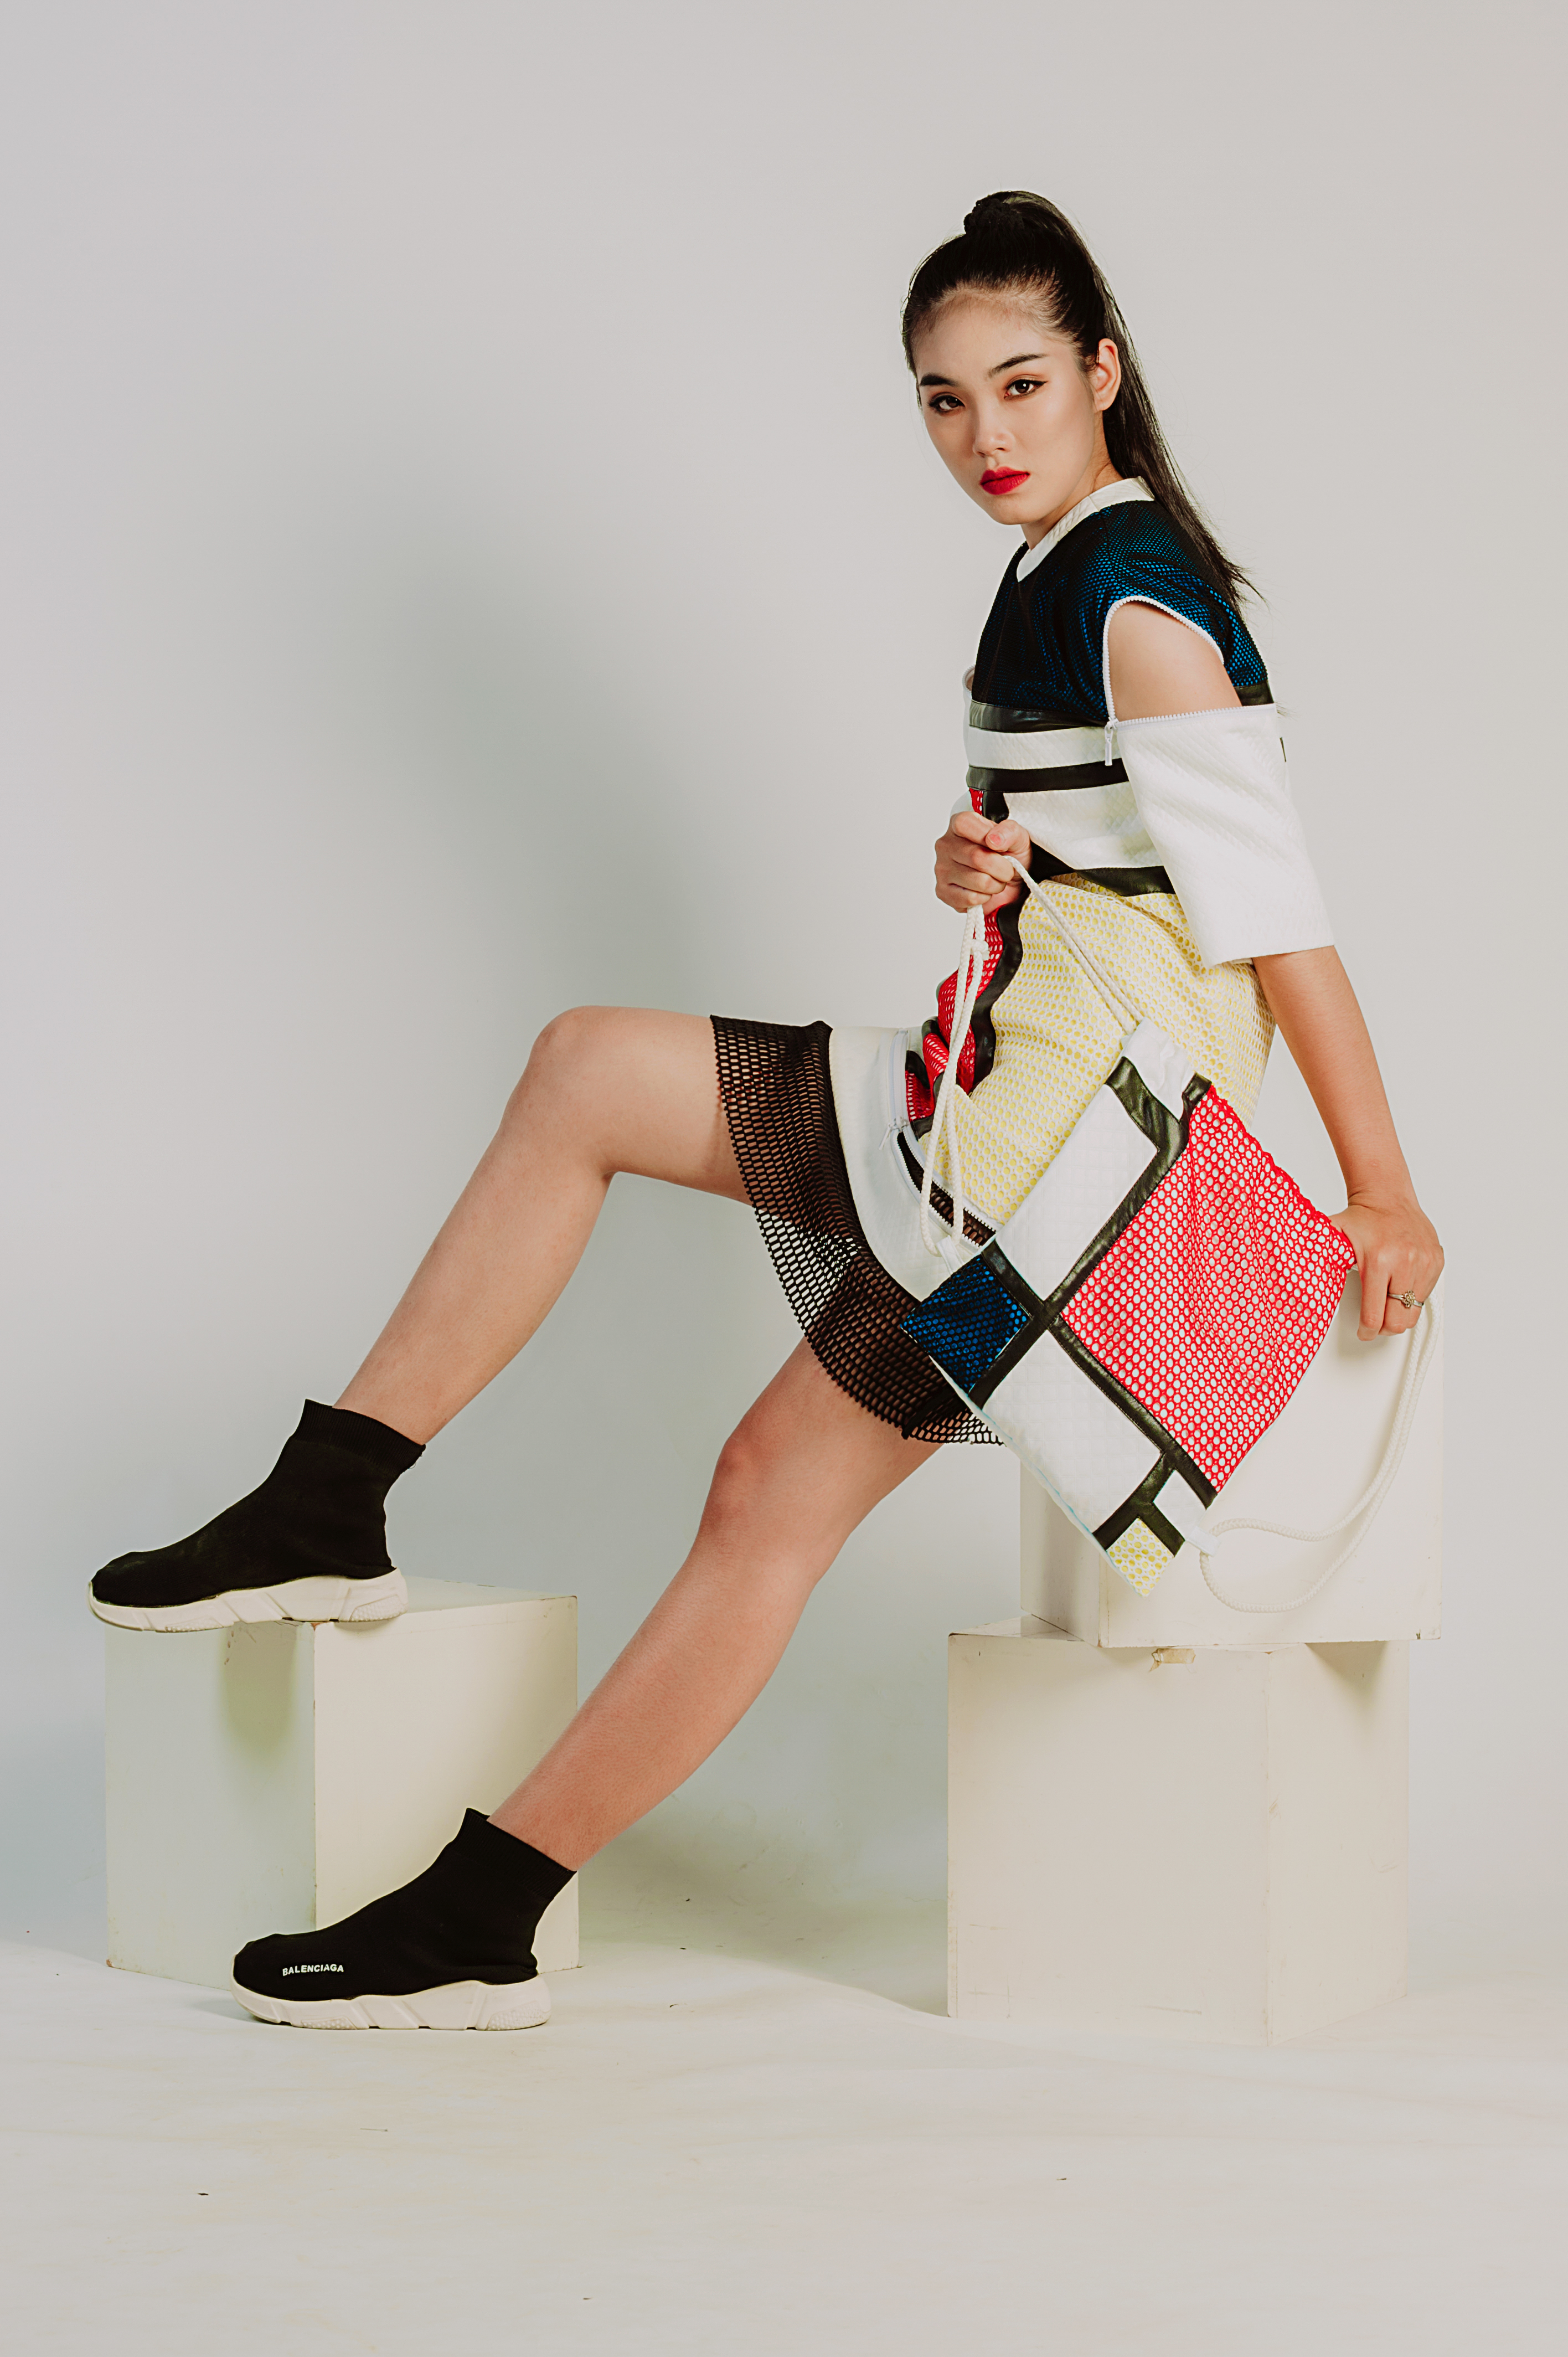
beautiful, girl, fashion model, footwear, joint, shoe, leg, fashion, shoulder, model, thigh, human leg, photo shoot, knee, pattern, abdomen, trunk, high heeled footwear